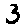
Label: 3